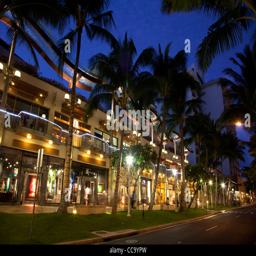
shops in the downtown area